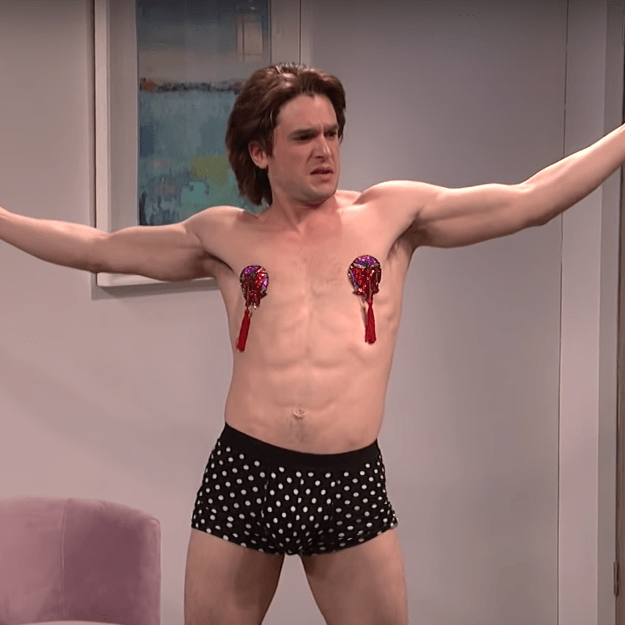
Gender: men